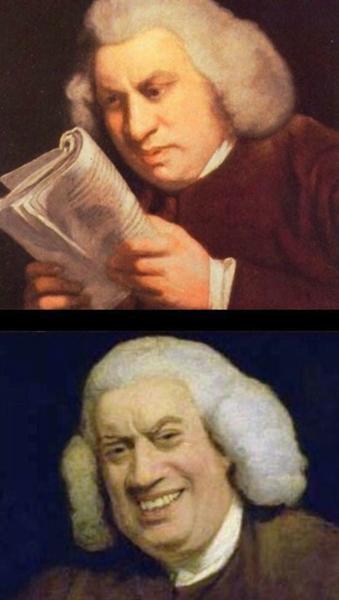
回答: ウォーリー見つけた